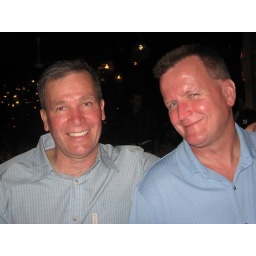
The boys in baby blue